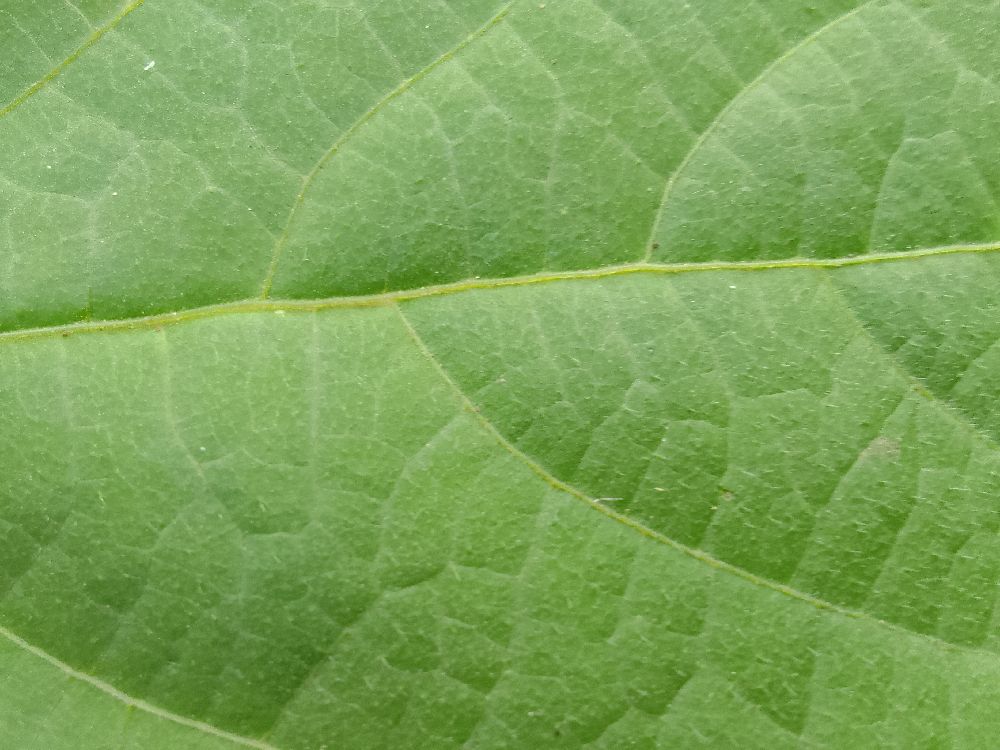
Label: healthy